Dmitrii Bogrov

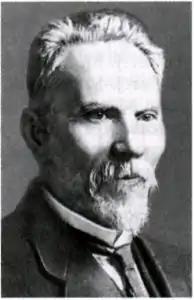
Egor Lazarev, the leader of the Socialist Revolutionary Party, from whom Bogrov attempted to solicit support

In June 1910, Bogrov contacted Egor Lazarev, informing him of his intention to assassinate the prime minister Pyotr Stolypin. He claimed that his motivations were both personal and ideological, although he concealed his feelings of guilt over his past role as an informant. According to Lazarev, Bogrov claimed that he sought revenge for the antisemitic pogroms that had been carried out in the Russian Empire and held Stolypin to be responsible. He requested the official sanction of the Socialist Revolutionary Party, declaring that he wished "to have the certainty that, after my death, there will remain people and a party who will interpret my conduct correctly, explaining it on the basis of a social and not from a personal motive." Although Lazarev himself was worried about Bogrov's apparent indifference towards his own life, he took the proposal to the party. The SRs were initially divided over their enthusiasm for the plan, but ultimately deciding against it, fearing that it would bring repression against the party. Bogrov was devastated by the party's rejection and subsequently suffered from a nervous breakdown. On the advice of his physician and his parents, he went abroad to Nice, in southern France, where he spent the next few months in recovery.